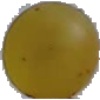
Label: white_grape